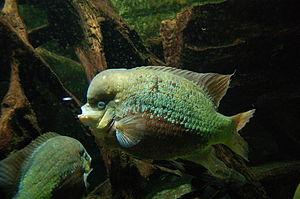
Herichthys pearsei. Aquarium de la Porte Dorée, Paris, France.
Cichlasoma est un genre de poissons de la famille des Cichlidae. Toutes les espèces de ce genre se rencontrent en Amérique.